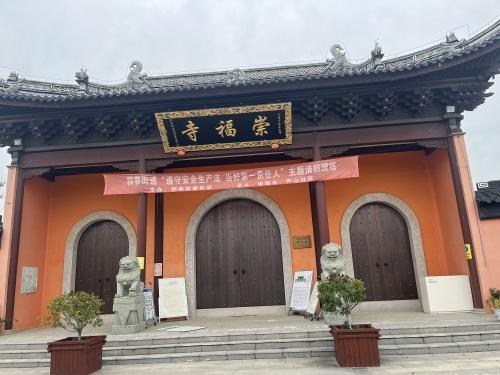
地标名称：崇福寺
所在城市：苏州市·吴中区